Helene Bresslau Schweitzer

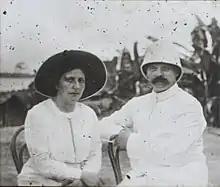
Helene and her husband Albert

Helene Bresslau Schweitzer (25 January 1879 – 1 June 1957) was a German medical missionary, nurse, social worker, linguist, public medicine enthusiast, editor, feminist, sociologist, and the wife/confidant of Albert Schweitzer, who co-founded the Albert Schweitzer Hospital with her. Albert, a medical missionary, did not mention her role in his efforts. According to writer Mary Kingsley, she is "one form of human being whose praise has never adequately been sung, namely, the missionary's wife."